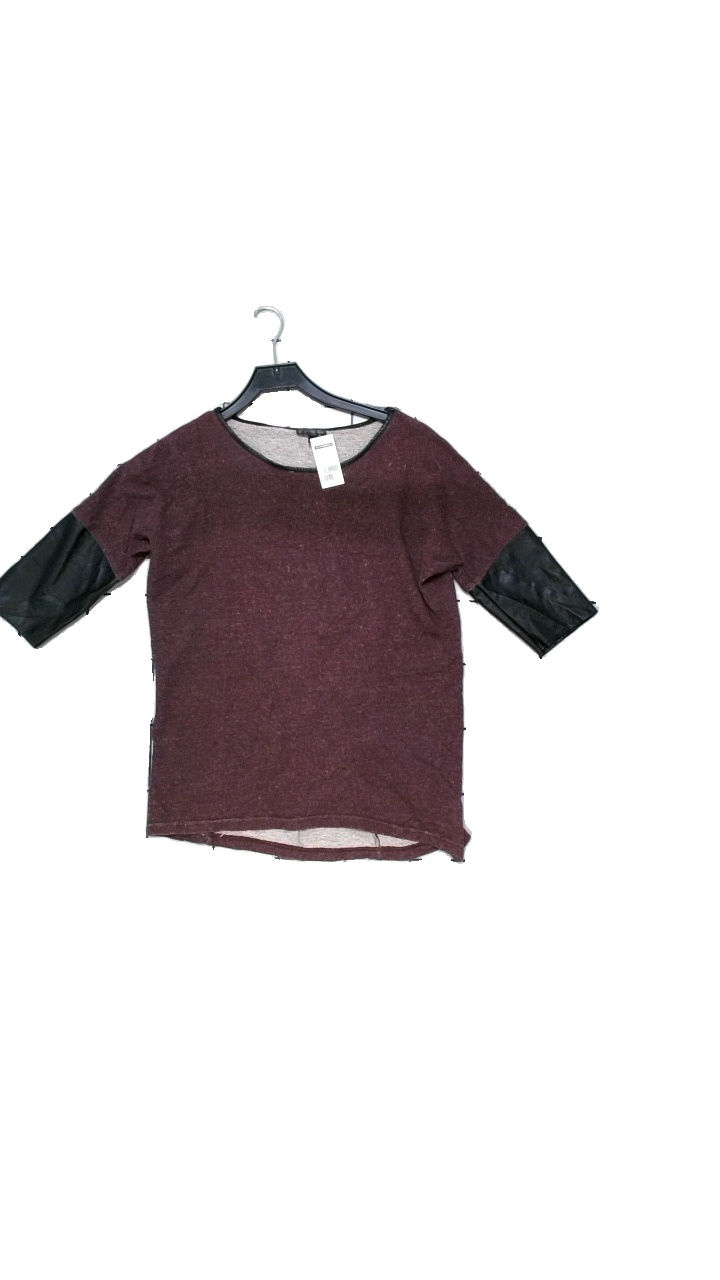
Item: Top (Ladies)
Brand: Kappahl
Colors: Black, Brown, Red
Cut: Regular
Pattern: Glitter
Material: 87% cotton, 5% polyester, 8% metallic yarn
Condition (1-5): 4
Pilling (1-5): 3
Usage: Reuse
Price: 50-100